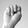
ASL letter: N